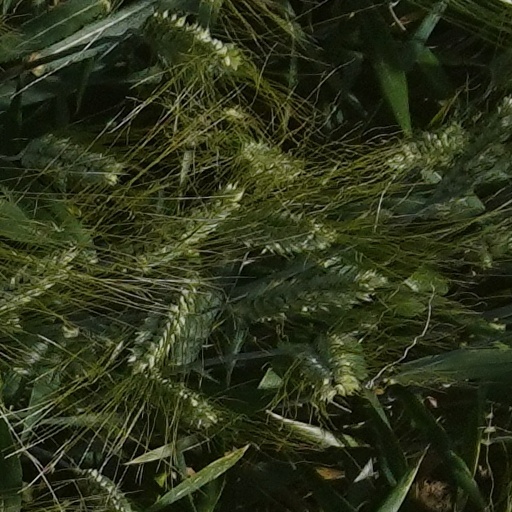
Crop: wheat